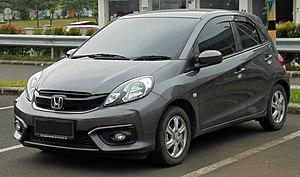
La Honda Brio est une voiture de ville devenue en 2018 une sous compacte produite par Honda et vendue en Inde, en Indonésie, aux Philippines, en Afrique du Sud, en Thaïlande et au Vietnam. Il a été introduit en 2011.